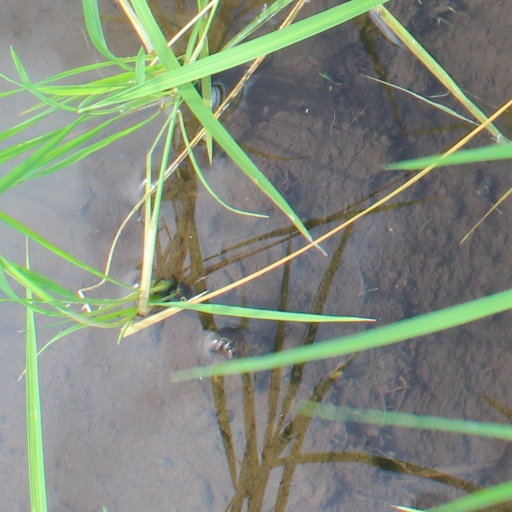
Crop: rice